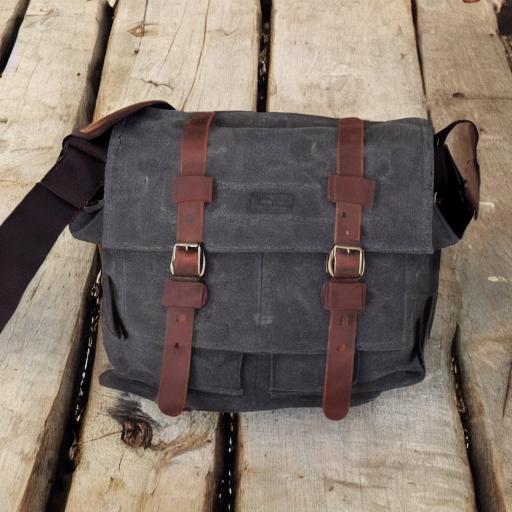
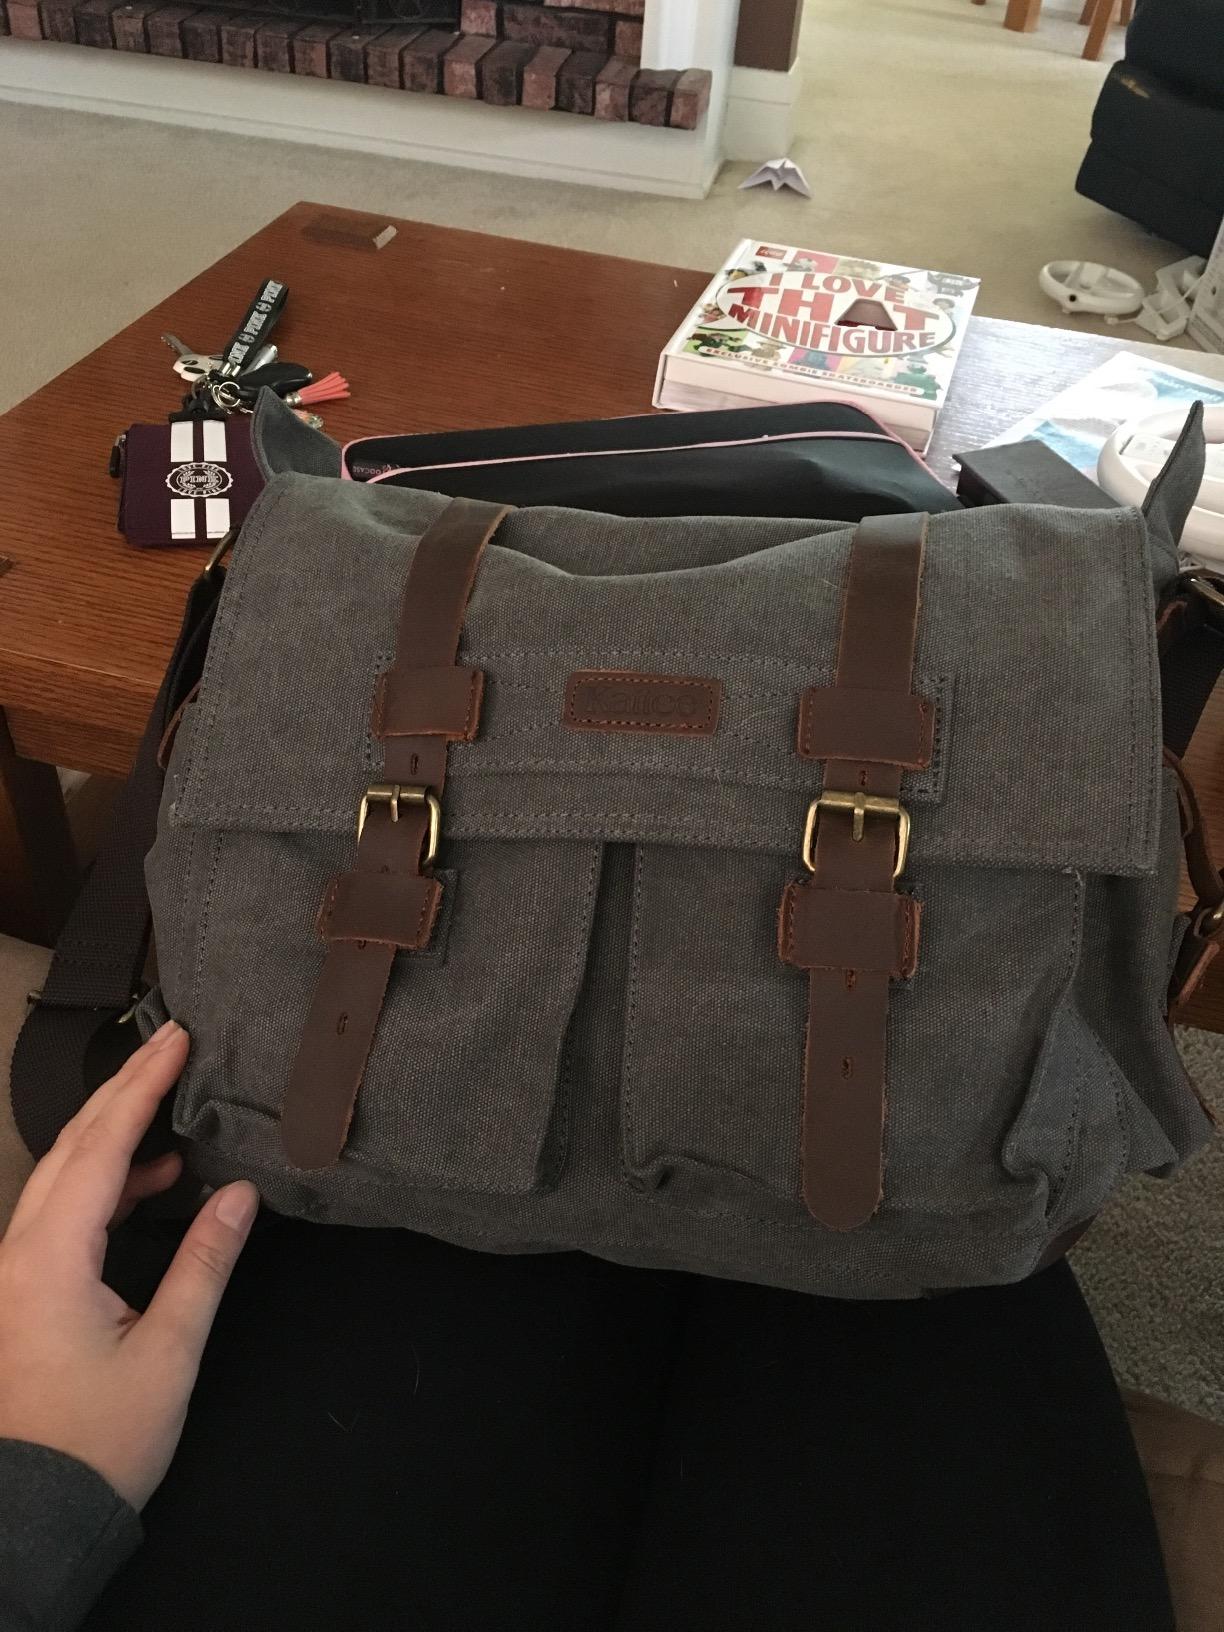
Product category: bag
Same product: no